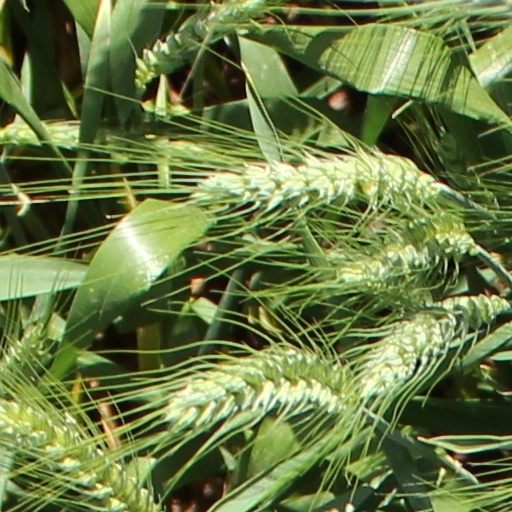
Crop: wheat